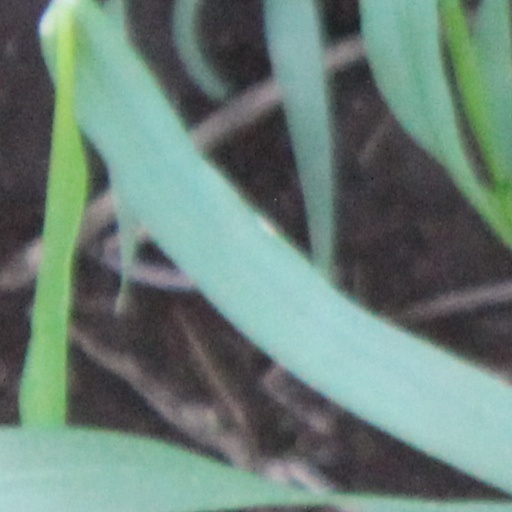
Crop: wheat